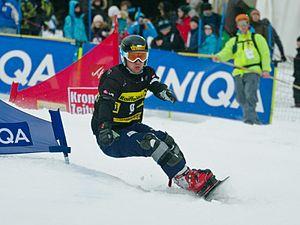
Nevin Galmarini, né le 4 décembre 1986 à Saint-Gall, est un snowboardeur suisse spécialisé dans les épreuves de slalom parallèle et de slalom géant parallèle. Il débute en Coupe du monde fin 2006 et obtient son premier podium à Arosa en 2011 après avoir participé aux Jeux olympiques d'hiver de 2010. Il est médaillé d'argent lors du slalom géant parallèle des Jeux olympiques d'hiver de 2014 et champion olympique aux Jeux olympiques de 2018.